Les Villedieu

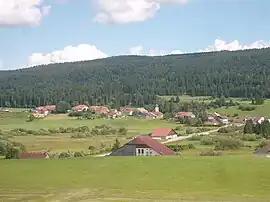
A general view of Les Villedieu

Les Villedieu is a commune in the Doubs department in the Bourgogne-Franche-Comté region in eastern France.